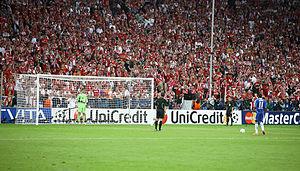
Au football, des tirs au but sont exécutés pour départager deux équipes lorsque les règles de la compétition prévoient de déclarer un vainqueur à la suite d'un match nul et d'une éventuelle prolongation, ou à l'issue d'une confrontation sur deux matches aller-retour. Régis par la loi 10 du football « issue d'un match », les tirs au but sont à distinguer des penaltys, dont l'exécution est similaire mais qui sont consécutifs à des fautes dans le cours du jeu.